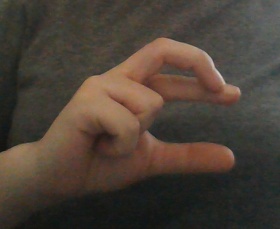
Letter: thal